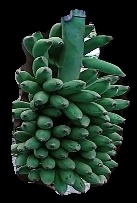
Variety: elakki-bale
Grade: grade1